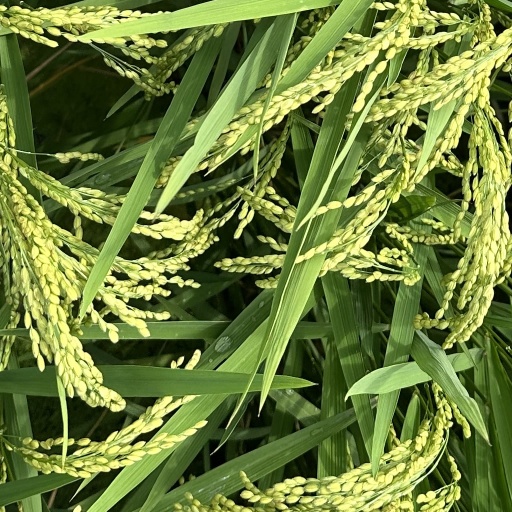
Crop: rice